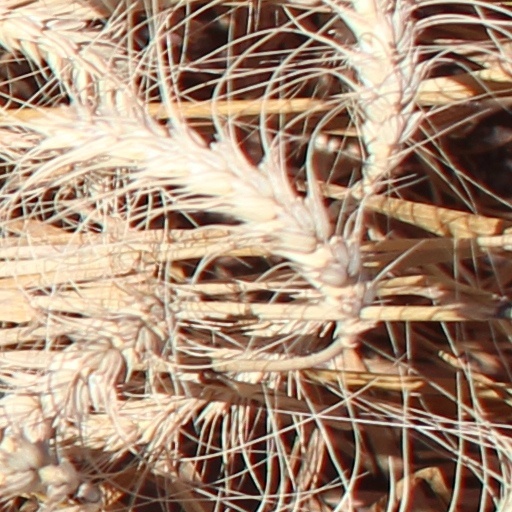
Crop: wheat